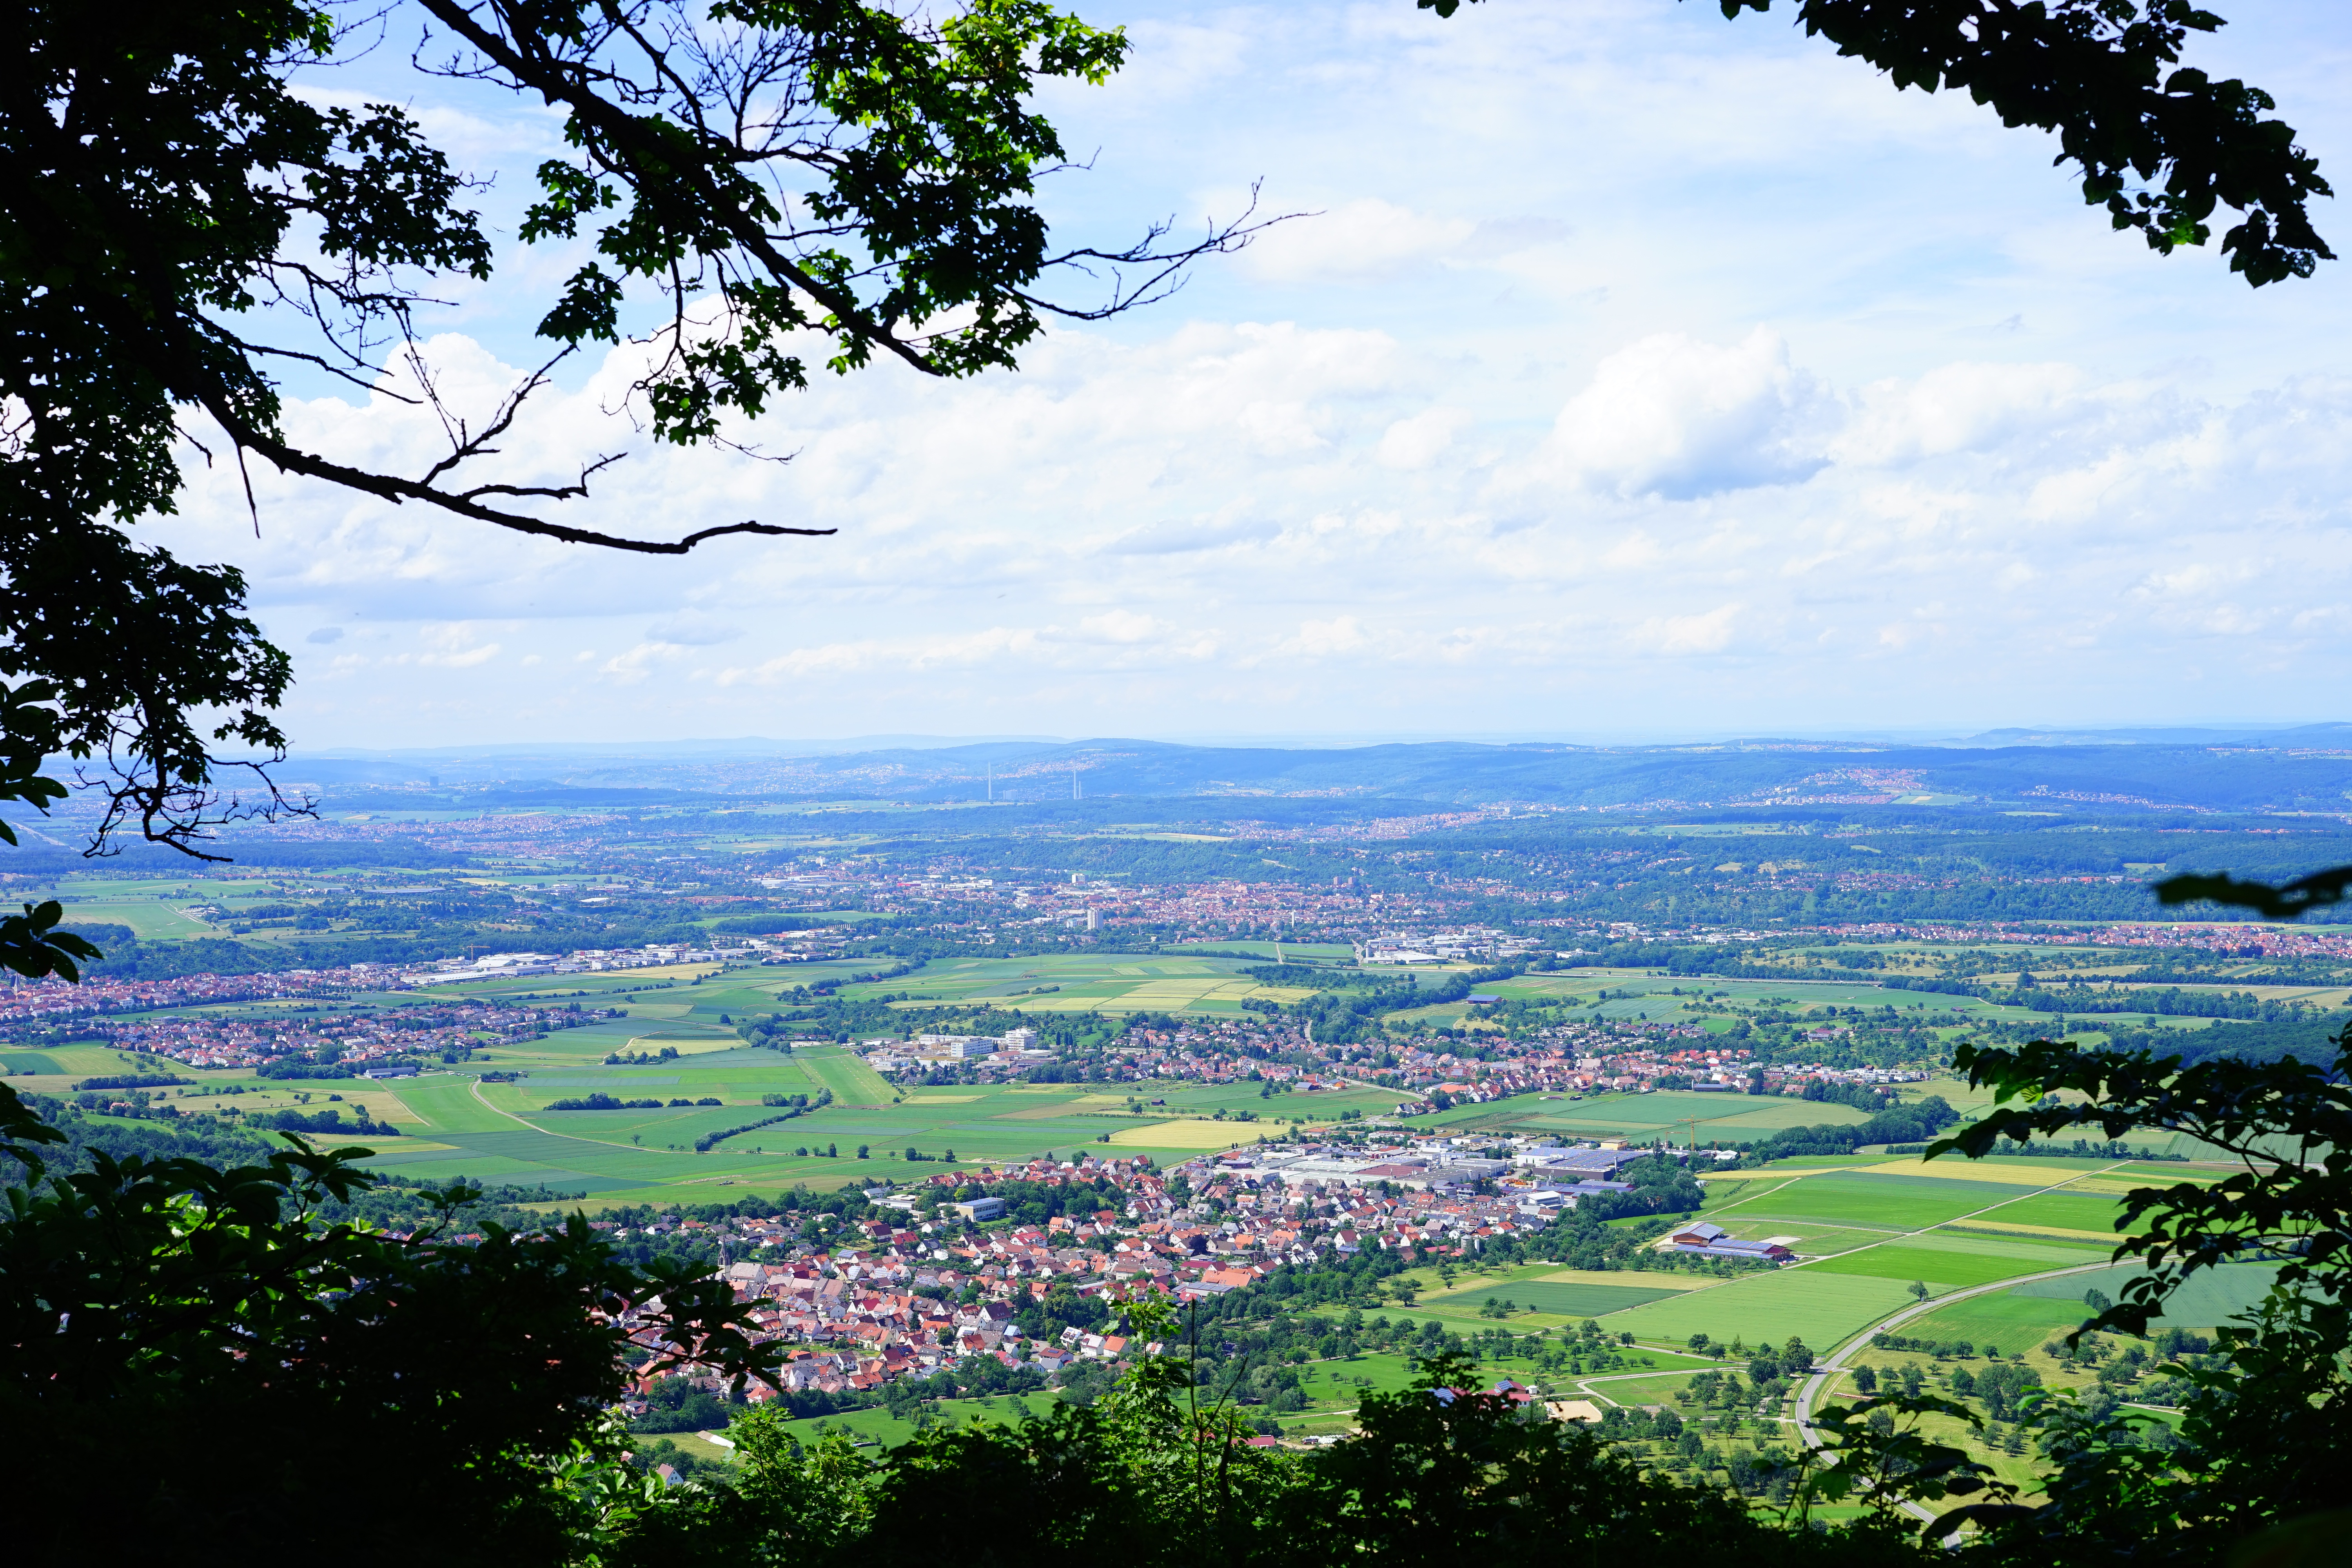
landscape, tree, nature, mountain, cloud, hill, flower, lake, hike, viewpoint, idyll, rural area, aerial photography, swabian alb, alb eaves, alb edge, protected landscape area, migratory possibility, hiking area, breitenstein, bissingen an der teck, geographical feature, woody plant